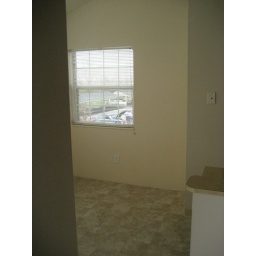
Standing at the bar looking towards the third window in the dining room